Hildesheim Cathedral

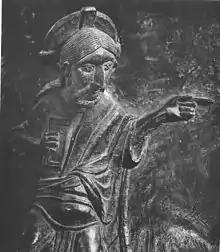
Detail of Bernward Doors

After many years of planning, a thorough renovation of the cathedral began in January 2010, the first since 1960. Along with technical and conservation measures, there were alterations to the design. The floor was lowered to the original level, the Hezilo and Azelin chandeliers were restored to their places in the nave and the high choir, and Bernward Doors were again mounted facing outwards, behind an antechamber, as originally intended. In addition, a bishop's crypt was created.